2016 European Road Championships – Women's time trial

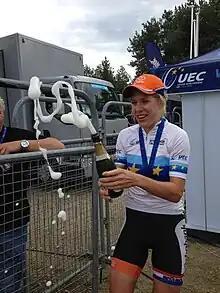
Ellen van Dijk celebrating her victory

After winning the gold medal, van Dijk explained that she had been unwell in the run-up to the championships, but elected to compete after consultations with her doctor. Van Dijk stated that she was "happy" to win overall, and found the result to be "a boost towards the World Championships in Qatar".